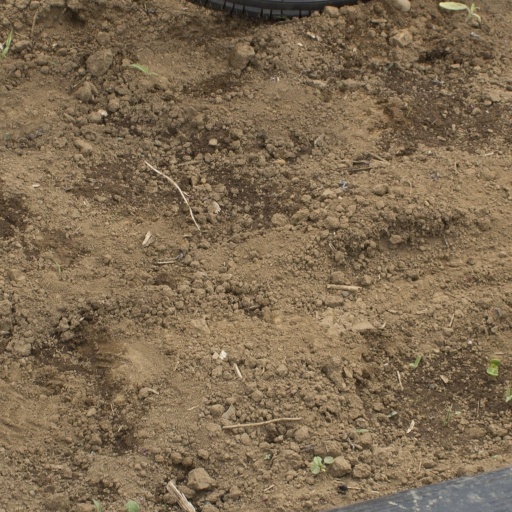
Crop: Jerusalem artichoke